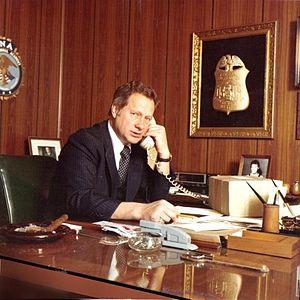
Theodore L. Gunderson était un agent du FBI et responsable du bureau de Los Angeles. Il fut surtout connu pour s'être occupé de l'affaire Marilyn Monroe ainsi que de l'affaire Kennedy. Il fut aussi l'auteur du livre à succès How to Locate Anyone Anywhere.